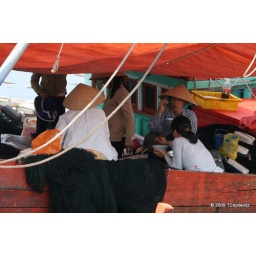
The boats sail in the morning for fish, and at night for squid.